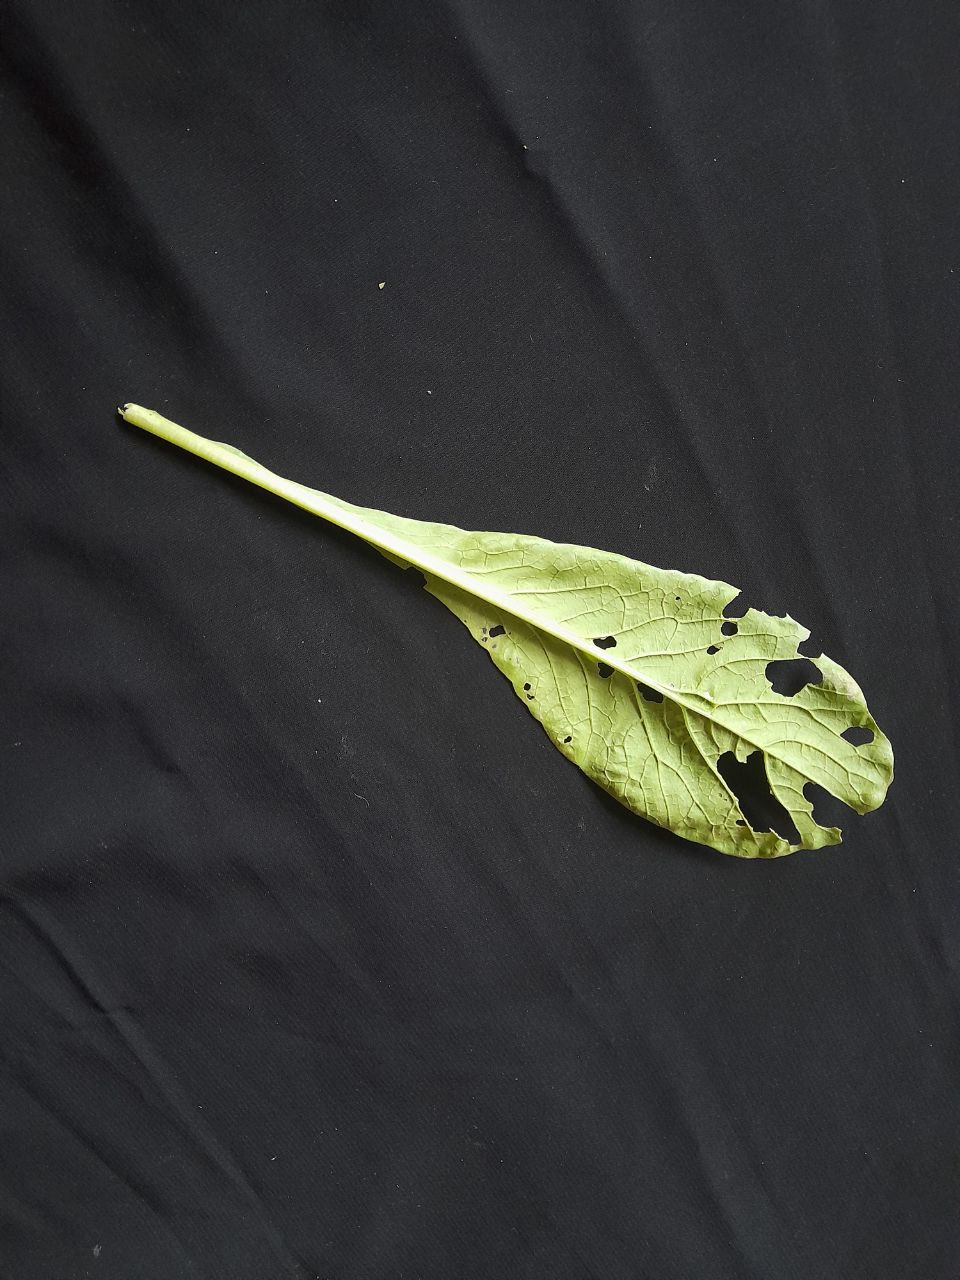
Label: flea beetle